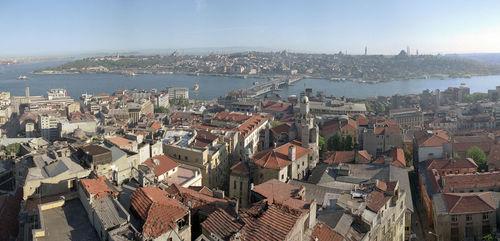
Weather: sun or clear